Legality of the Iraq War

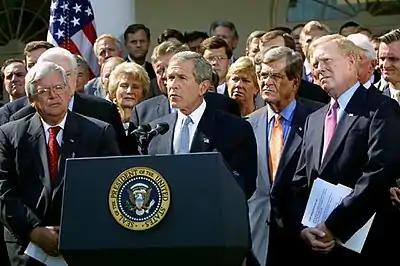
President George Bush, surrounded by leaders of the House and Senate, announces the Joint Resolution to Authorize the Use of United States Armed Forces Against Iraq, October 2, 2002.

With the support of large bipartisan majorities, the U.S. Congress passed the Authorization for Use of Military Force Against Iraq Resolution of 2002. The resolution asserts the authorization by the Constitution of the United States and the United States Congress for the President to fight anti-United States terrorism. Citing the Iraq Liberation Act of 1998, the resolution reiterated that it should be the policy of the United States to remove the Saddam Hussein regime and promote a democratic replacement. The resolution "supported" and "encouraged" diplomatic efforts by President George W. Bush to "strictly enforce through the U.N. Security Council all relevant Security Council resolutions regarding Iraq" and "obtain prompt and decisive action by the Security Council to ensure that Iraq abandons its strategy of delay, evasion, and noncompliance and promptly and strictly complies with all relevant Security Council resolutions regarding Iraq". The resolution authorized President Bush to use the Armed Forces of the United States "as he determines to be necessary and appropriate" in order to "defend the national security of the United States against the continuing threat posed by Iraq; and enforce all relevant UN Security Council Resolutions regarding Iraq".